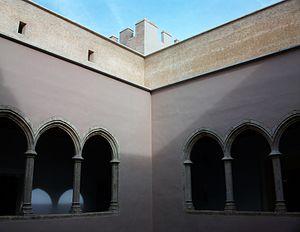
Le Château d'Alaquás, Château des Quatre Tours ou Palais des Aguilars, est l'une des demeures nobles érigées pendant la période de décadence féodale au XVIᵉ siècle. Il est situé à Alaquàs.